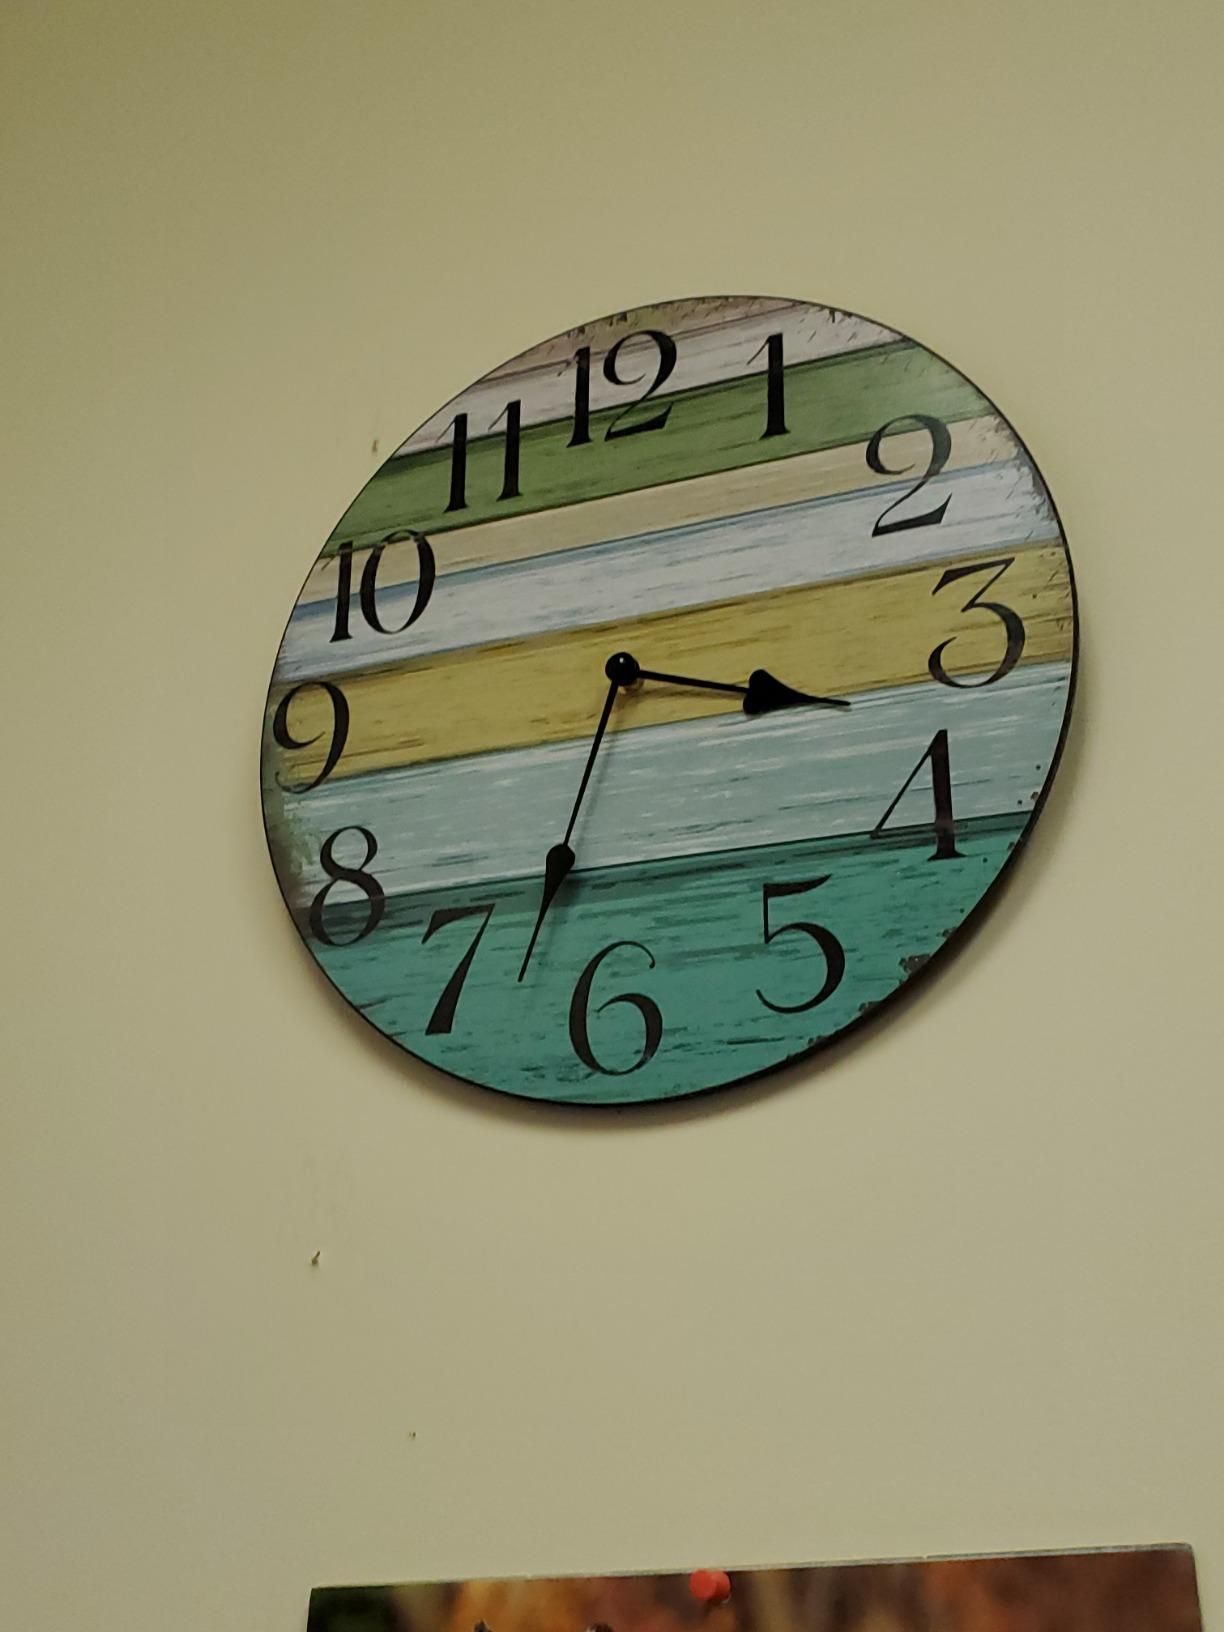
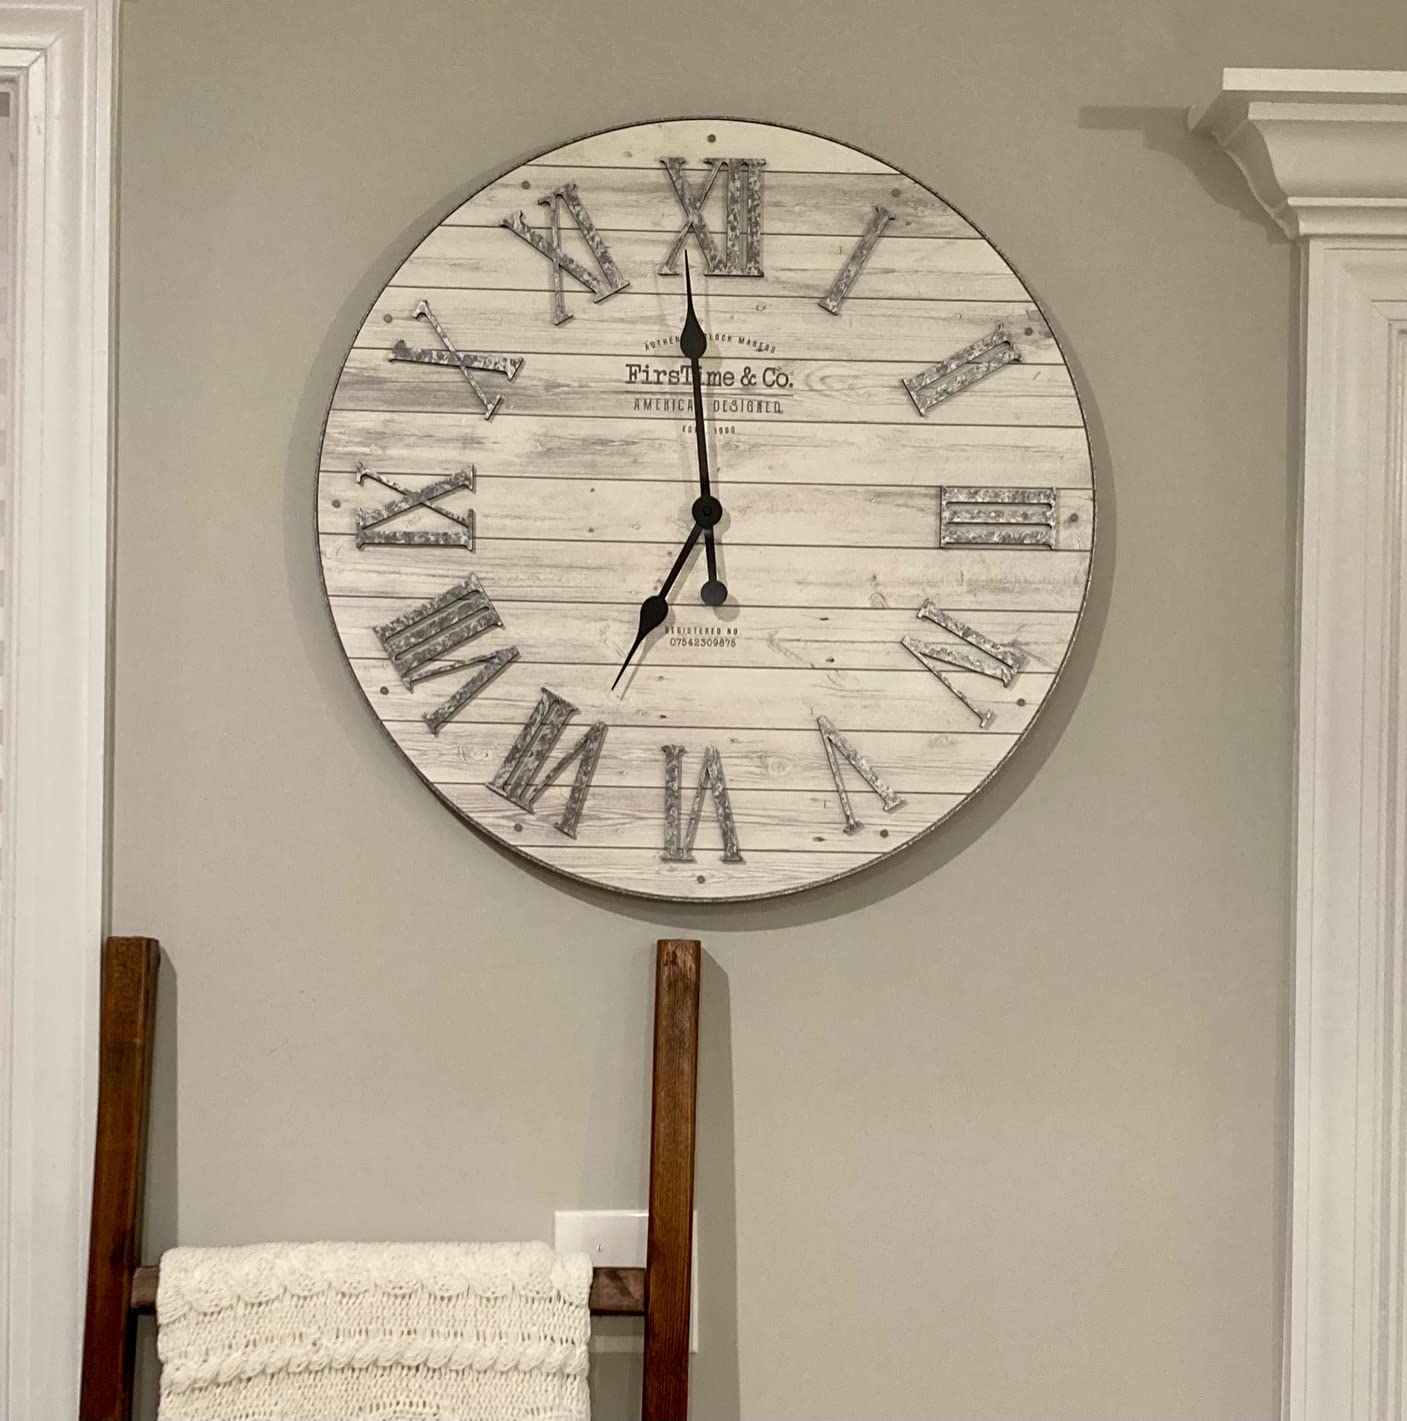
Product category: clock
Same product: no